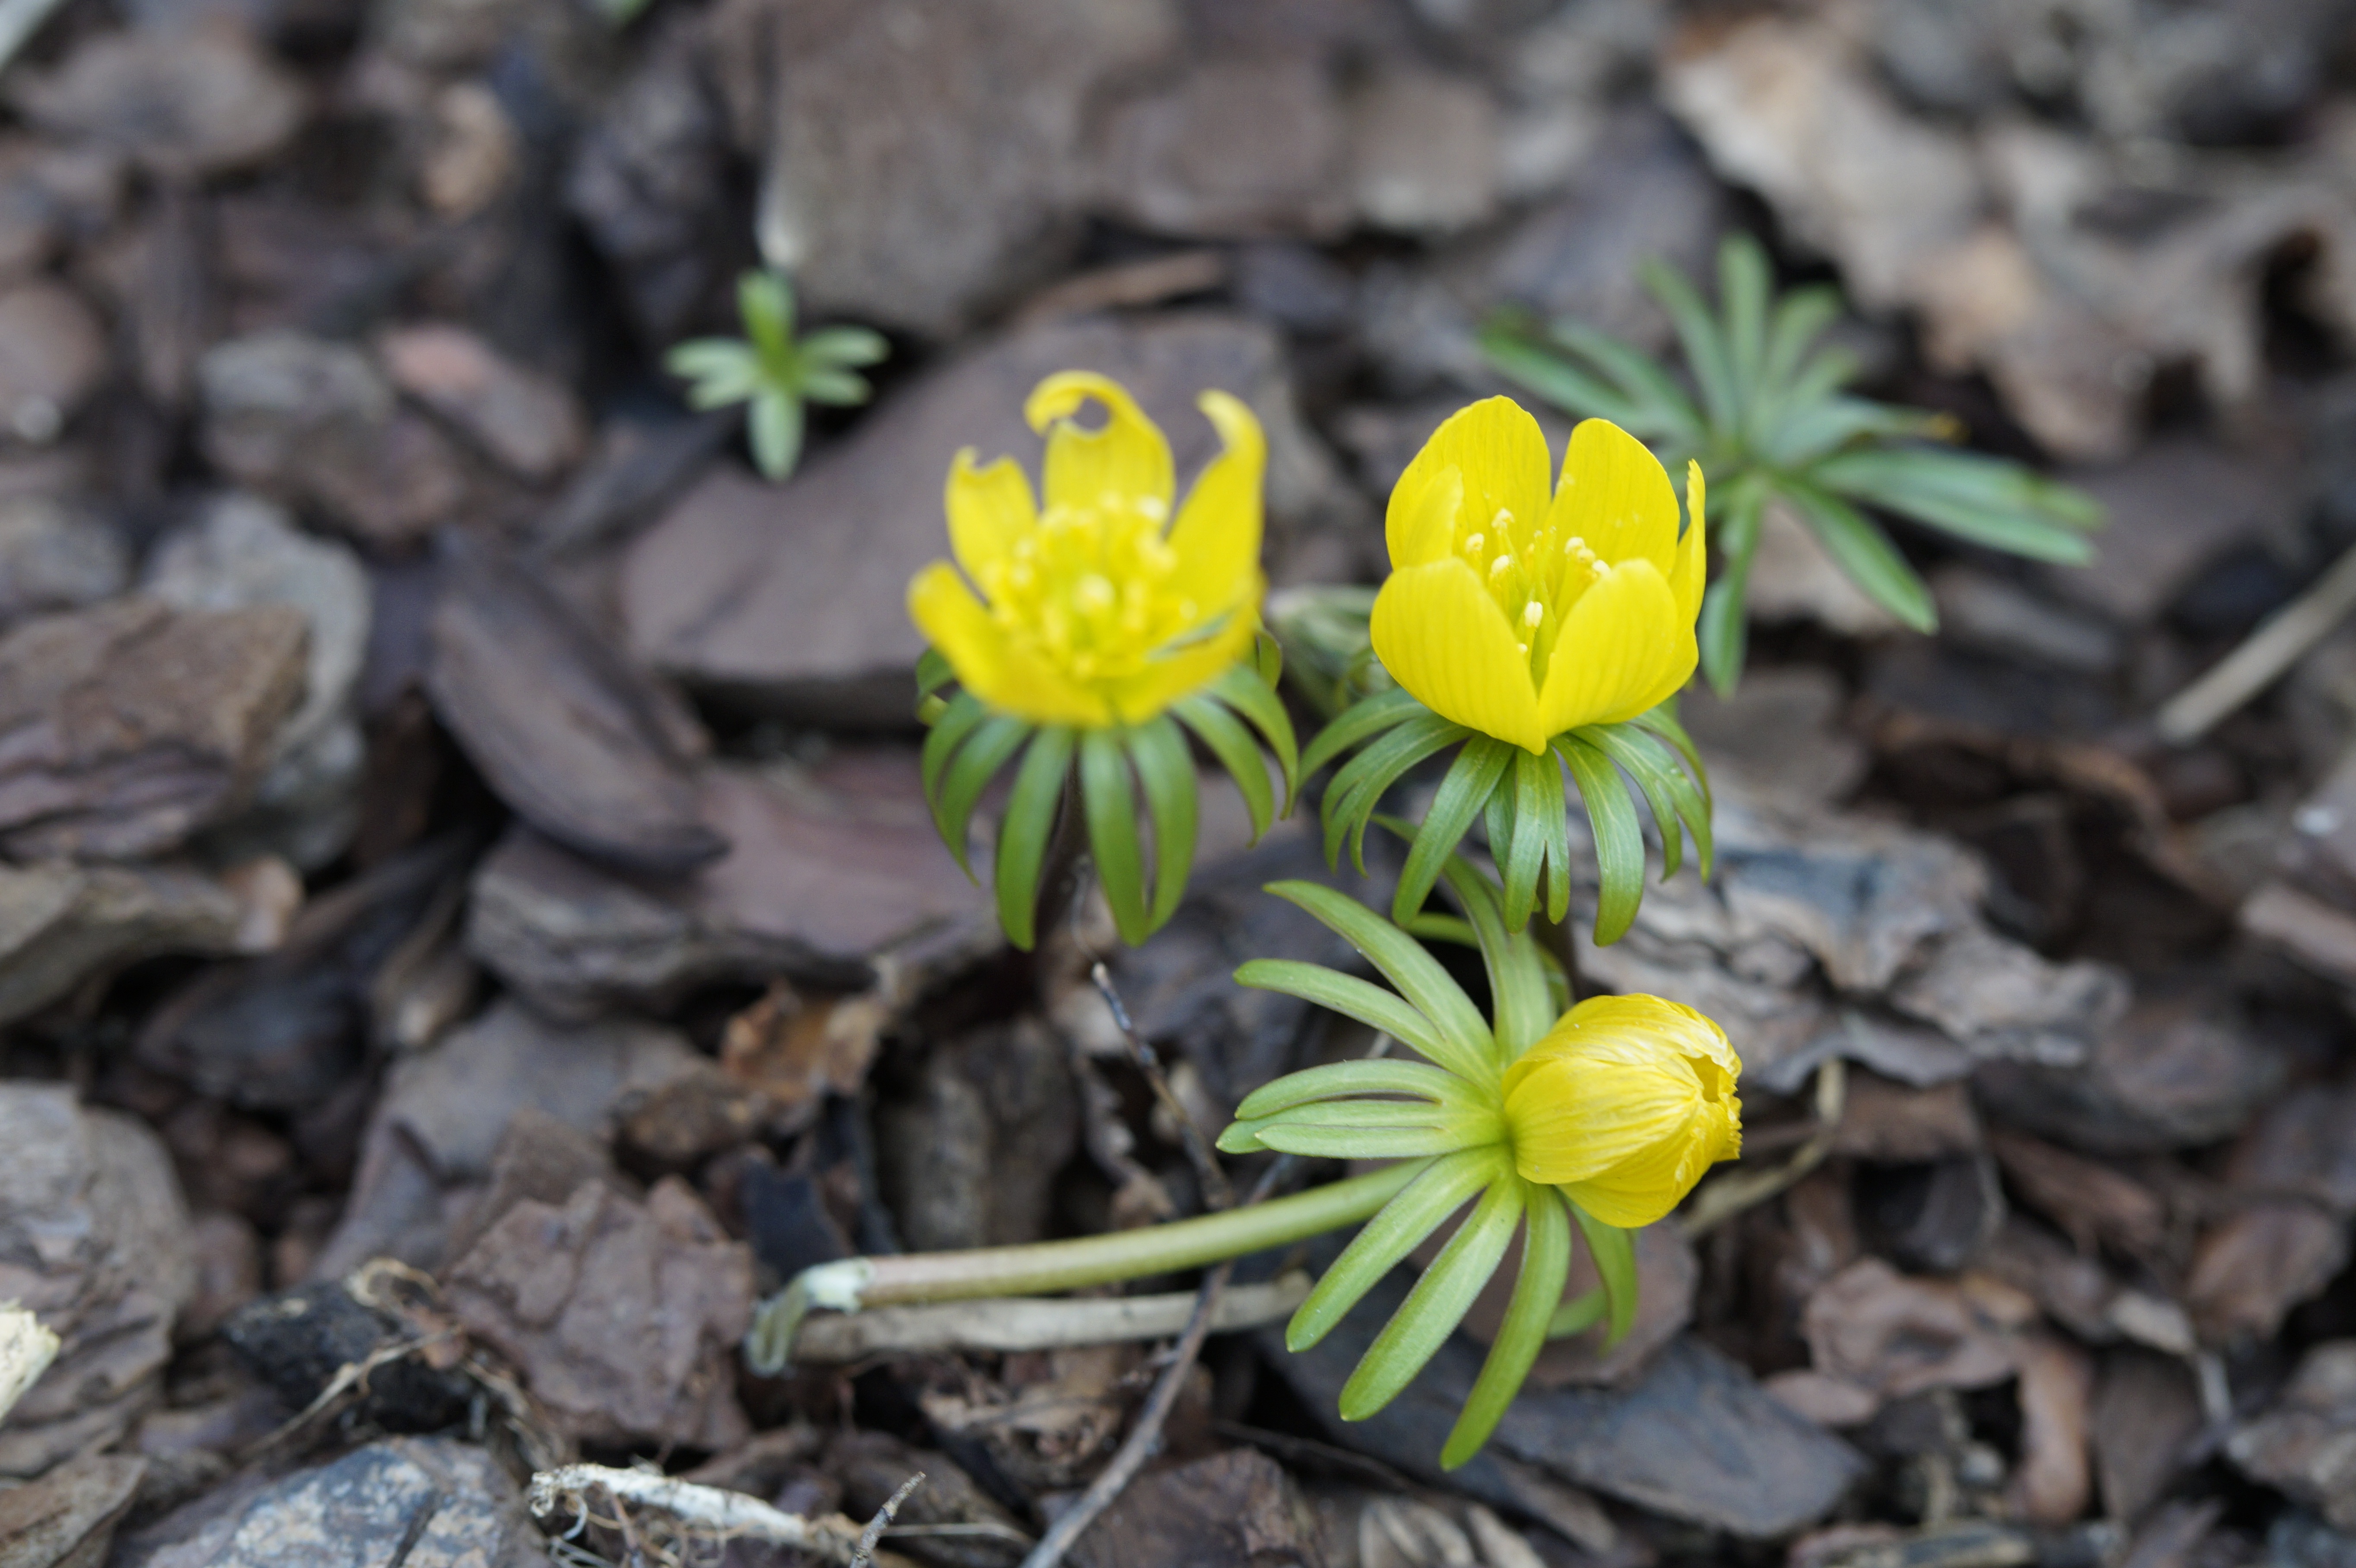
blossom, plant, flower, bloom, spring, botany, yellow, lonely, flora, wildflower, flowers, three, early bloomer, flowering plant, signs of spring, splash of color, winter linge, land plant